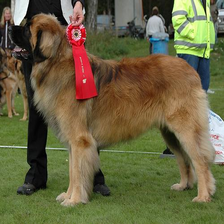
Species: dog
Breed: leonberger